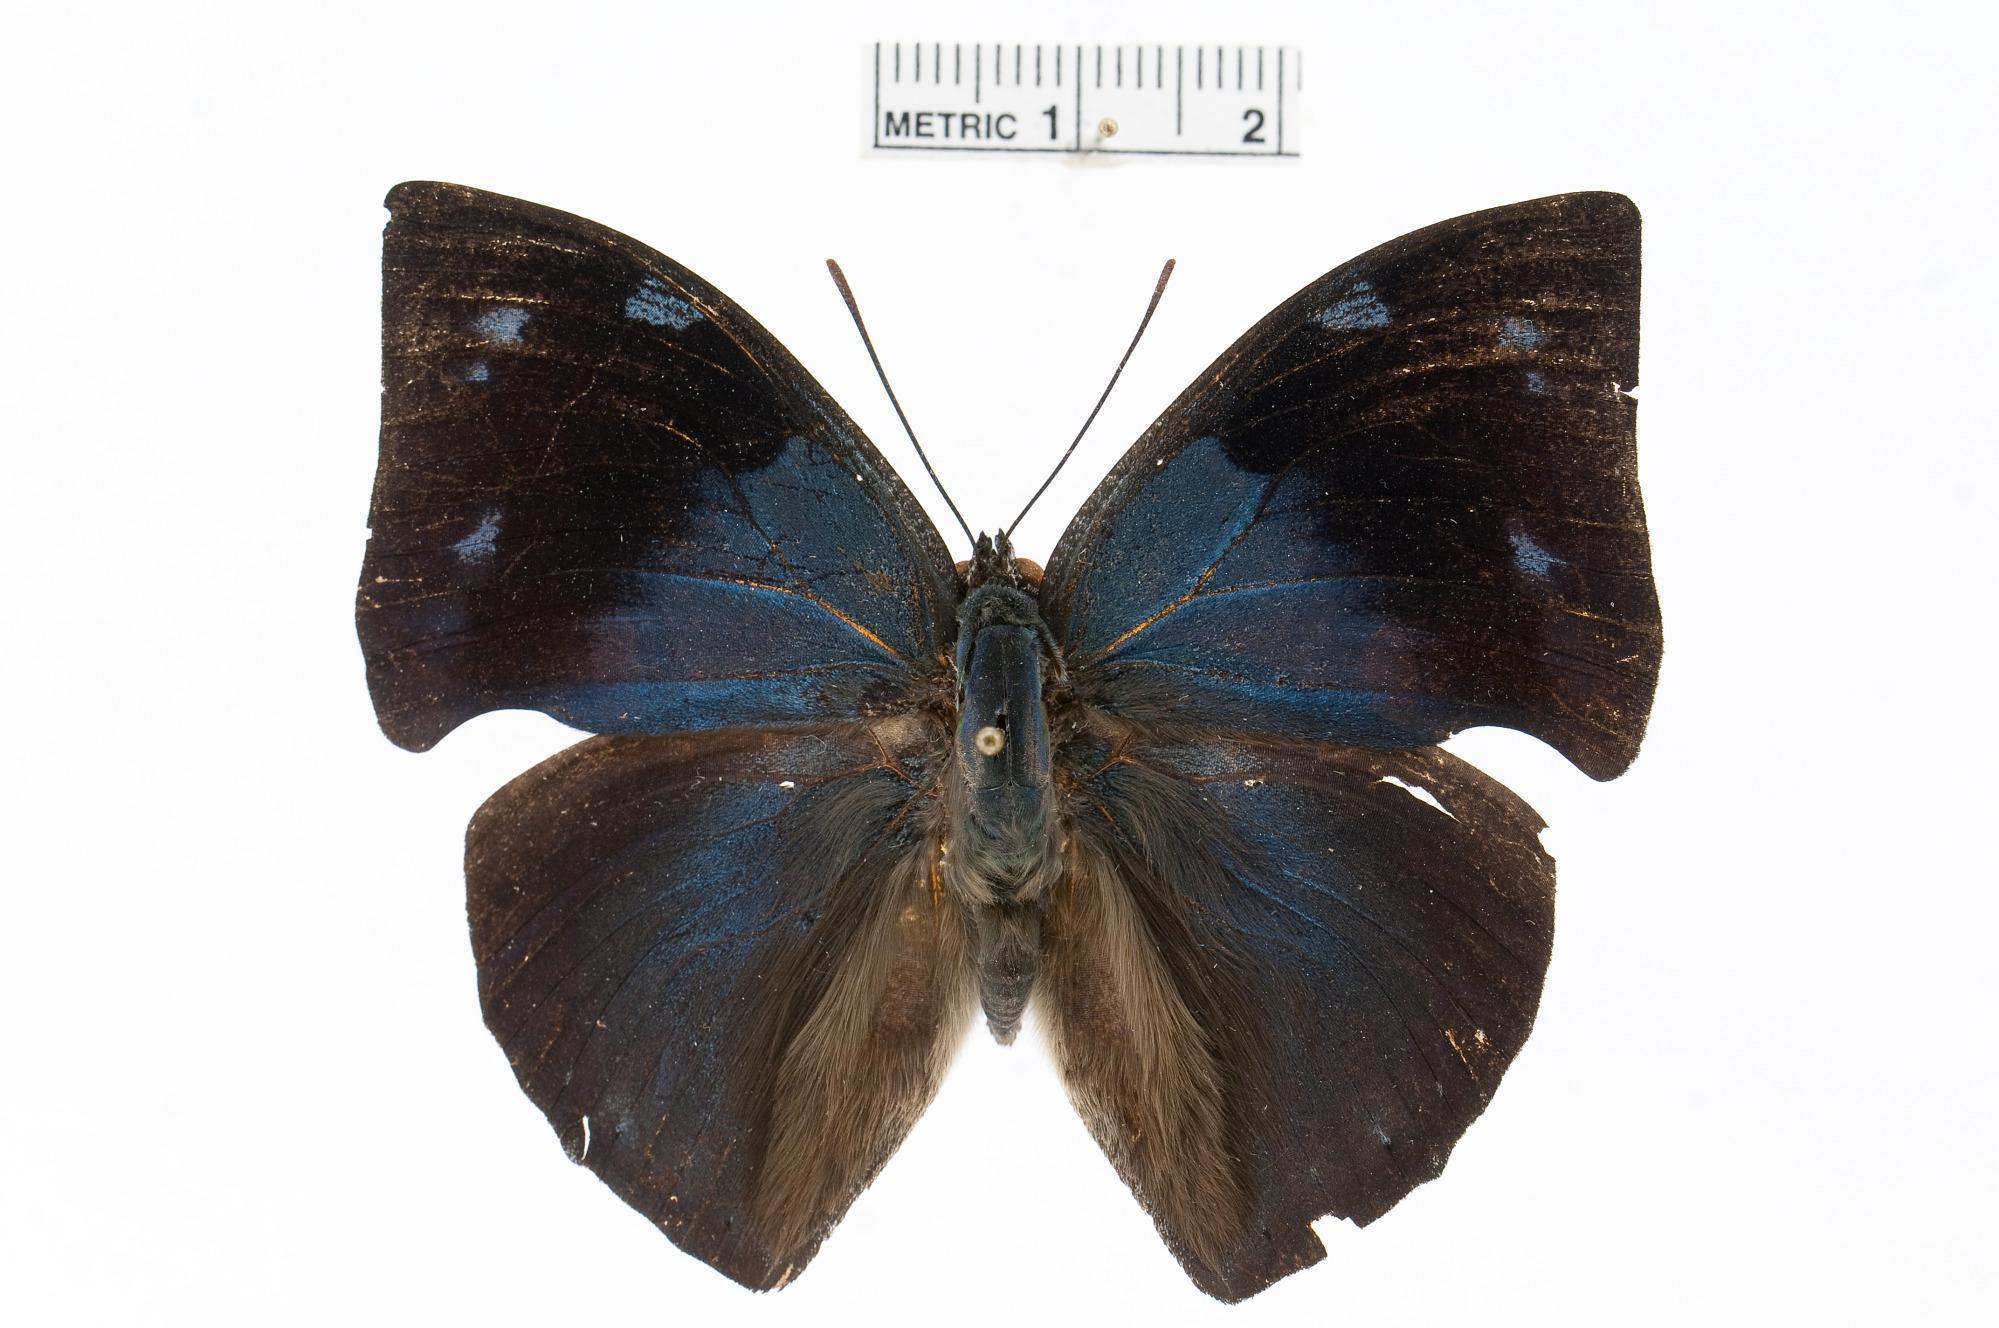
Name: Memphis phantes
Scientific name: Memphis phantes (Hopffer, 1874)
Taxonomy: Animalia, Arthropoda, Insecta, Lepidoptera, Nymphalidae, Charaxinae